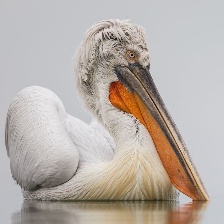
Species: DALMATIAN PELICAN
Scientific name: PELECANUS CRISPUS